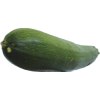
Label: green_zucchini